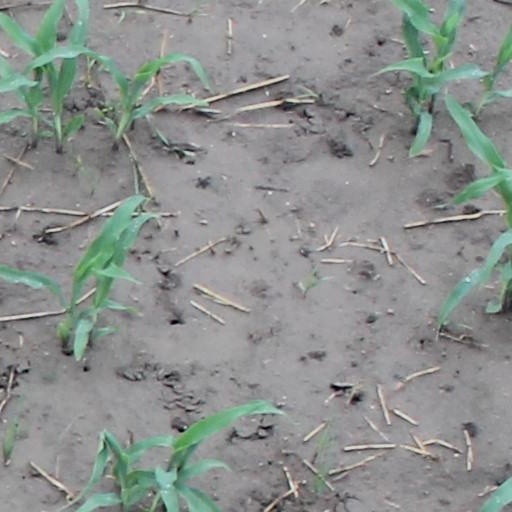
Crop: maize; corn